Ana and the Others

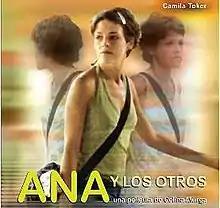

Ana and the Others is a 2003 Argentine independent drama film directed and written by Celina Murga.